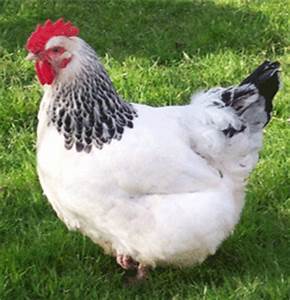
Label: gallina